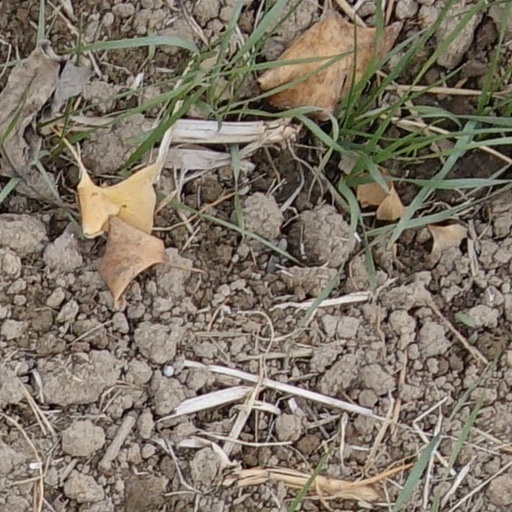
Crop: wheat